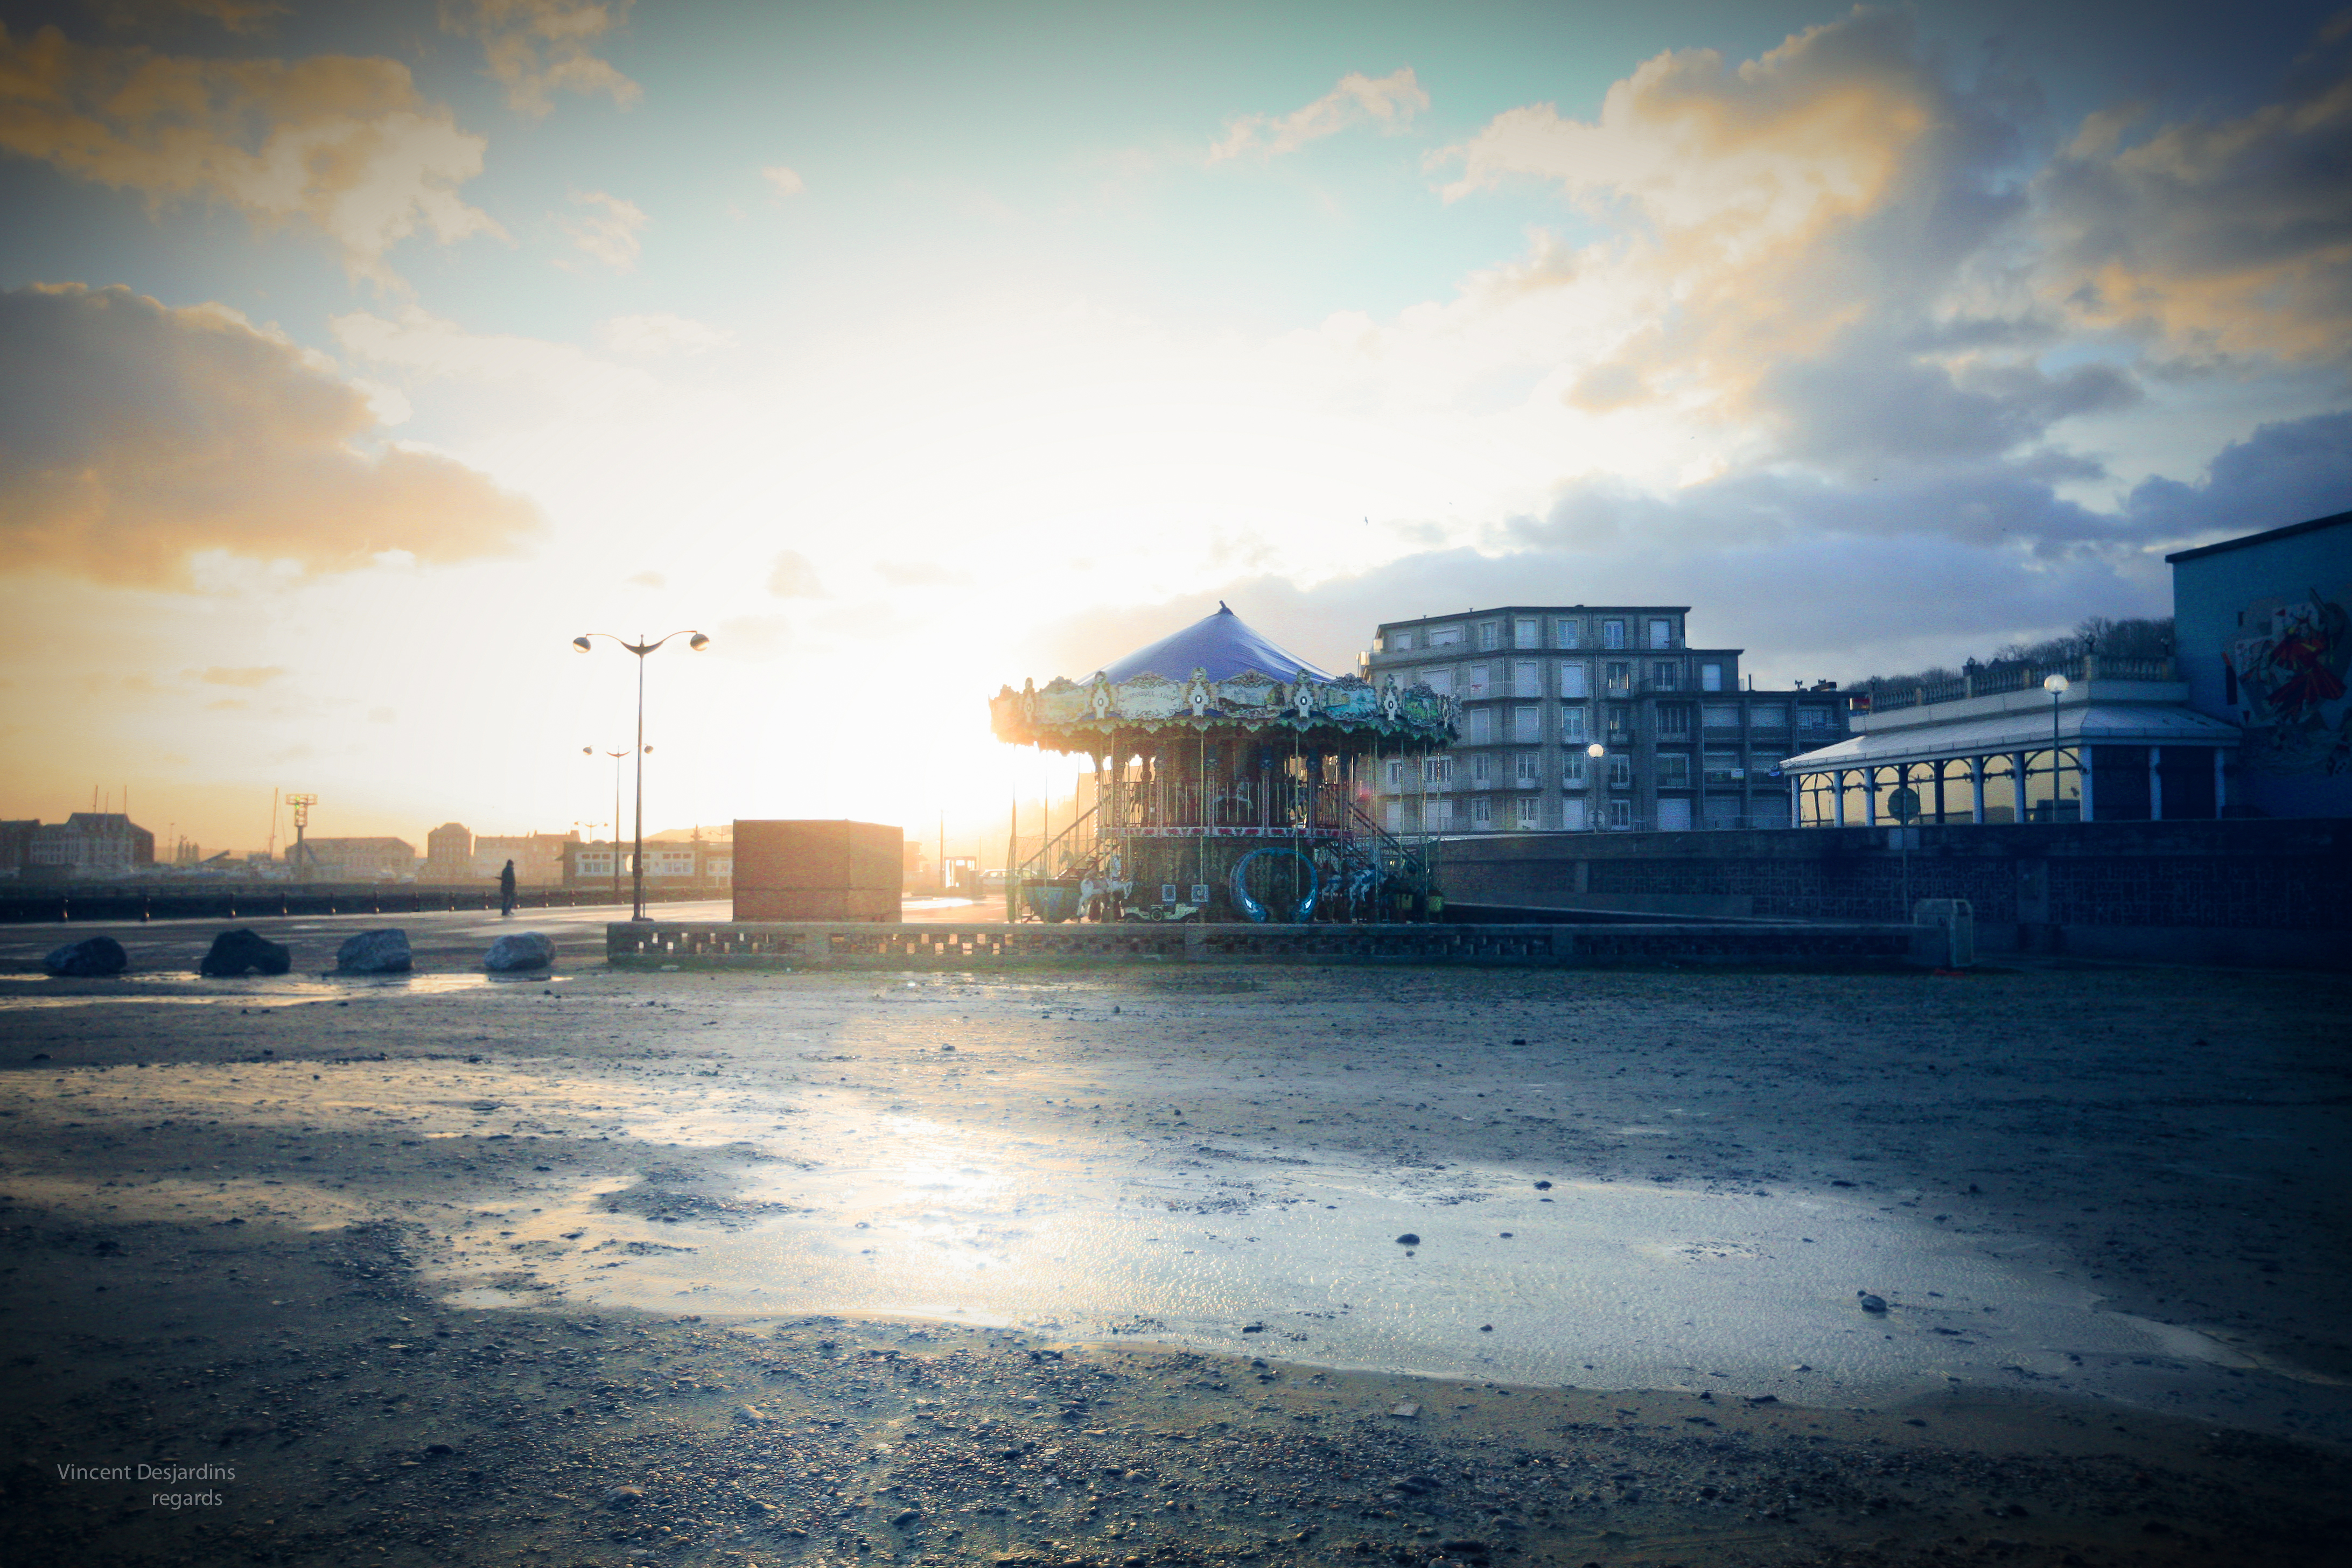
sea, horizon, light, cloud, sky, sun, sunrise, sunset, night, sunlight, morning, dawn, cityscape, dusk, france, evening, reflection, normandy, lumiere, normandie, canon5d, merrygoround, letrport, seinemaritime, mange, canonef163528liiusm, urban area, atmosphere of earth